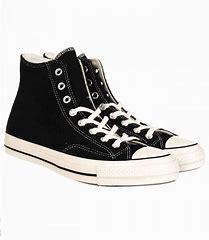
Brand: Converse
Model: Chuck Taylor All Star 1970S